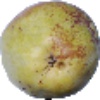
Label: pear_williams